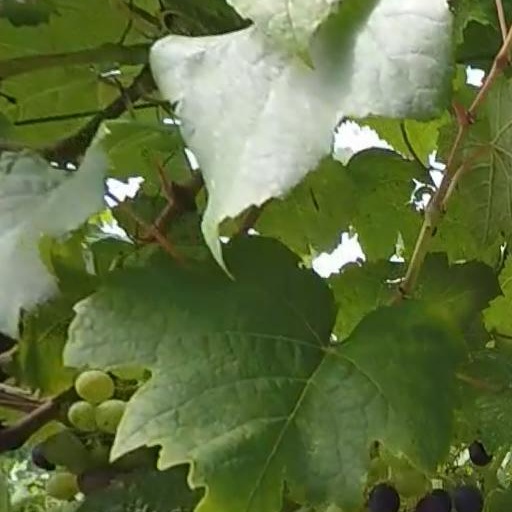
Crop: grape